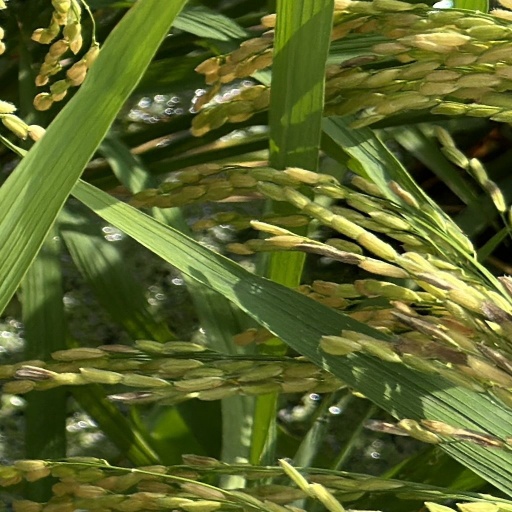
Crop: rice